Karair

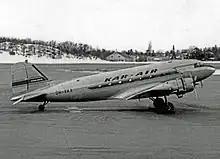
A Kar-Air Douglas DC-3 arriving at Stockholm-Bromma Airport 1968.

Between 1950 and 1963 (when Aero O/Y had not yet acquired the majority stake), Kar-Air operated scheduled flights to the following destinations, with further ones accessible on co-operative flights of SAS and Aero O/Y: